Abraham Lincoln National Cemetery

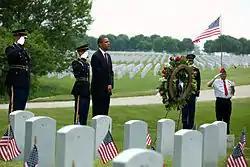
President Barack Obama on Memorial Day, May 31, 2010. (Official White House Photo by Pete Souza)

The Abraham Lincoln National Cemetery is an American military cemetery that covers in Elwood, Illinois. It is located approximately southwest of Chicago, Illinois. When fully completed, it will provide 400,000 burial spaces.